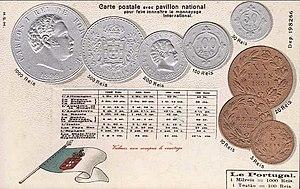
Le réal portugais est l'ancienne unité monétaire du royaume du Portugal durant cinq siècles. Il a été remplacé en 1911 par l'escudo.